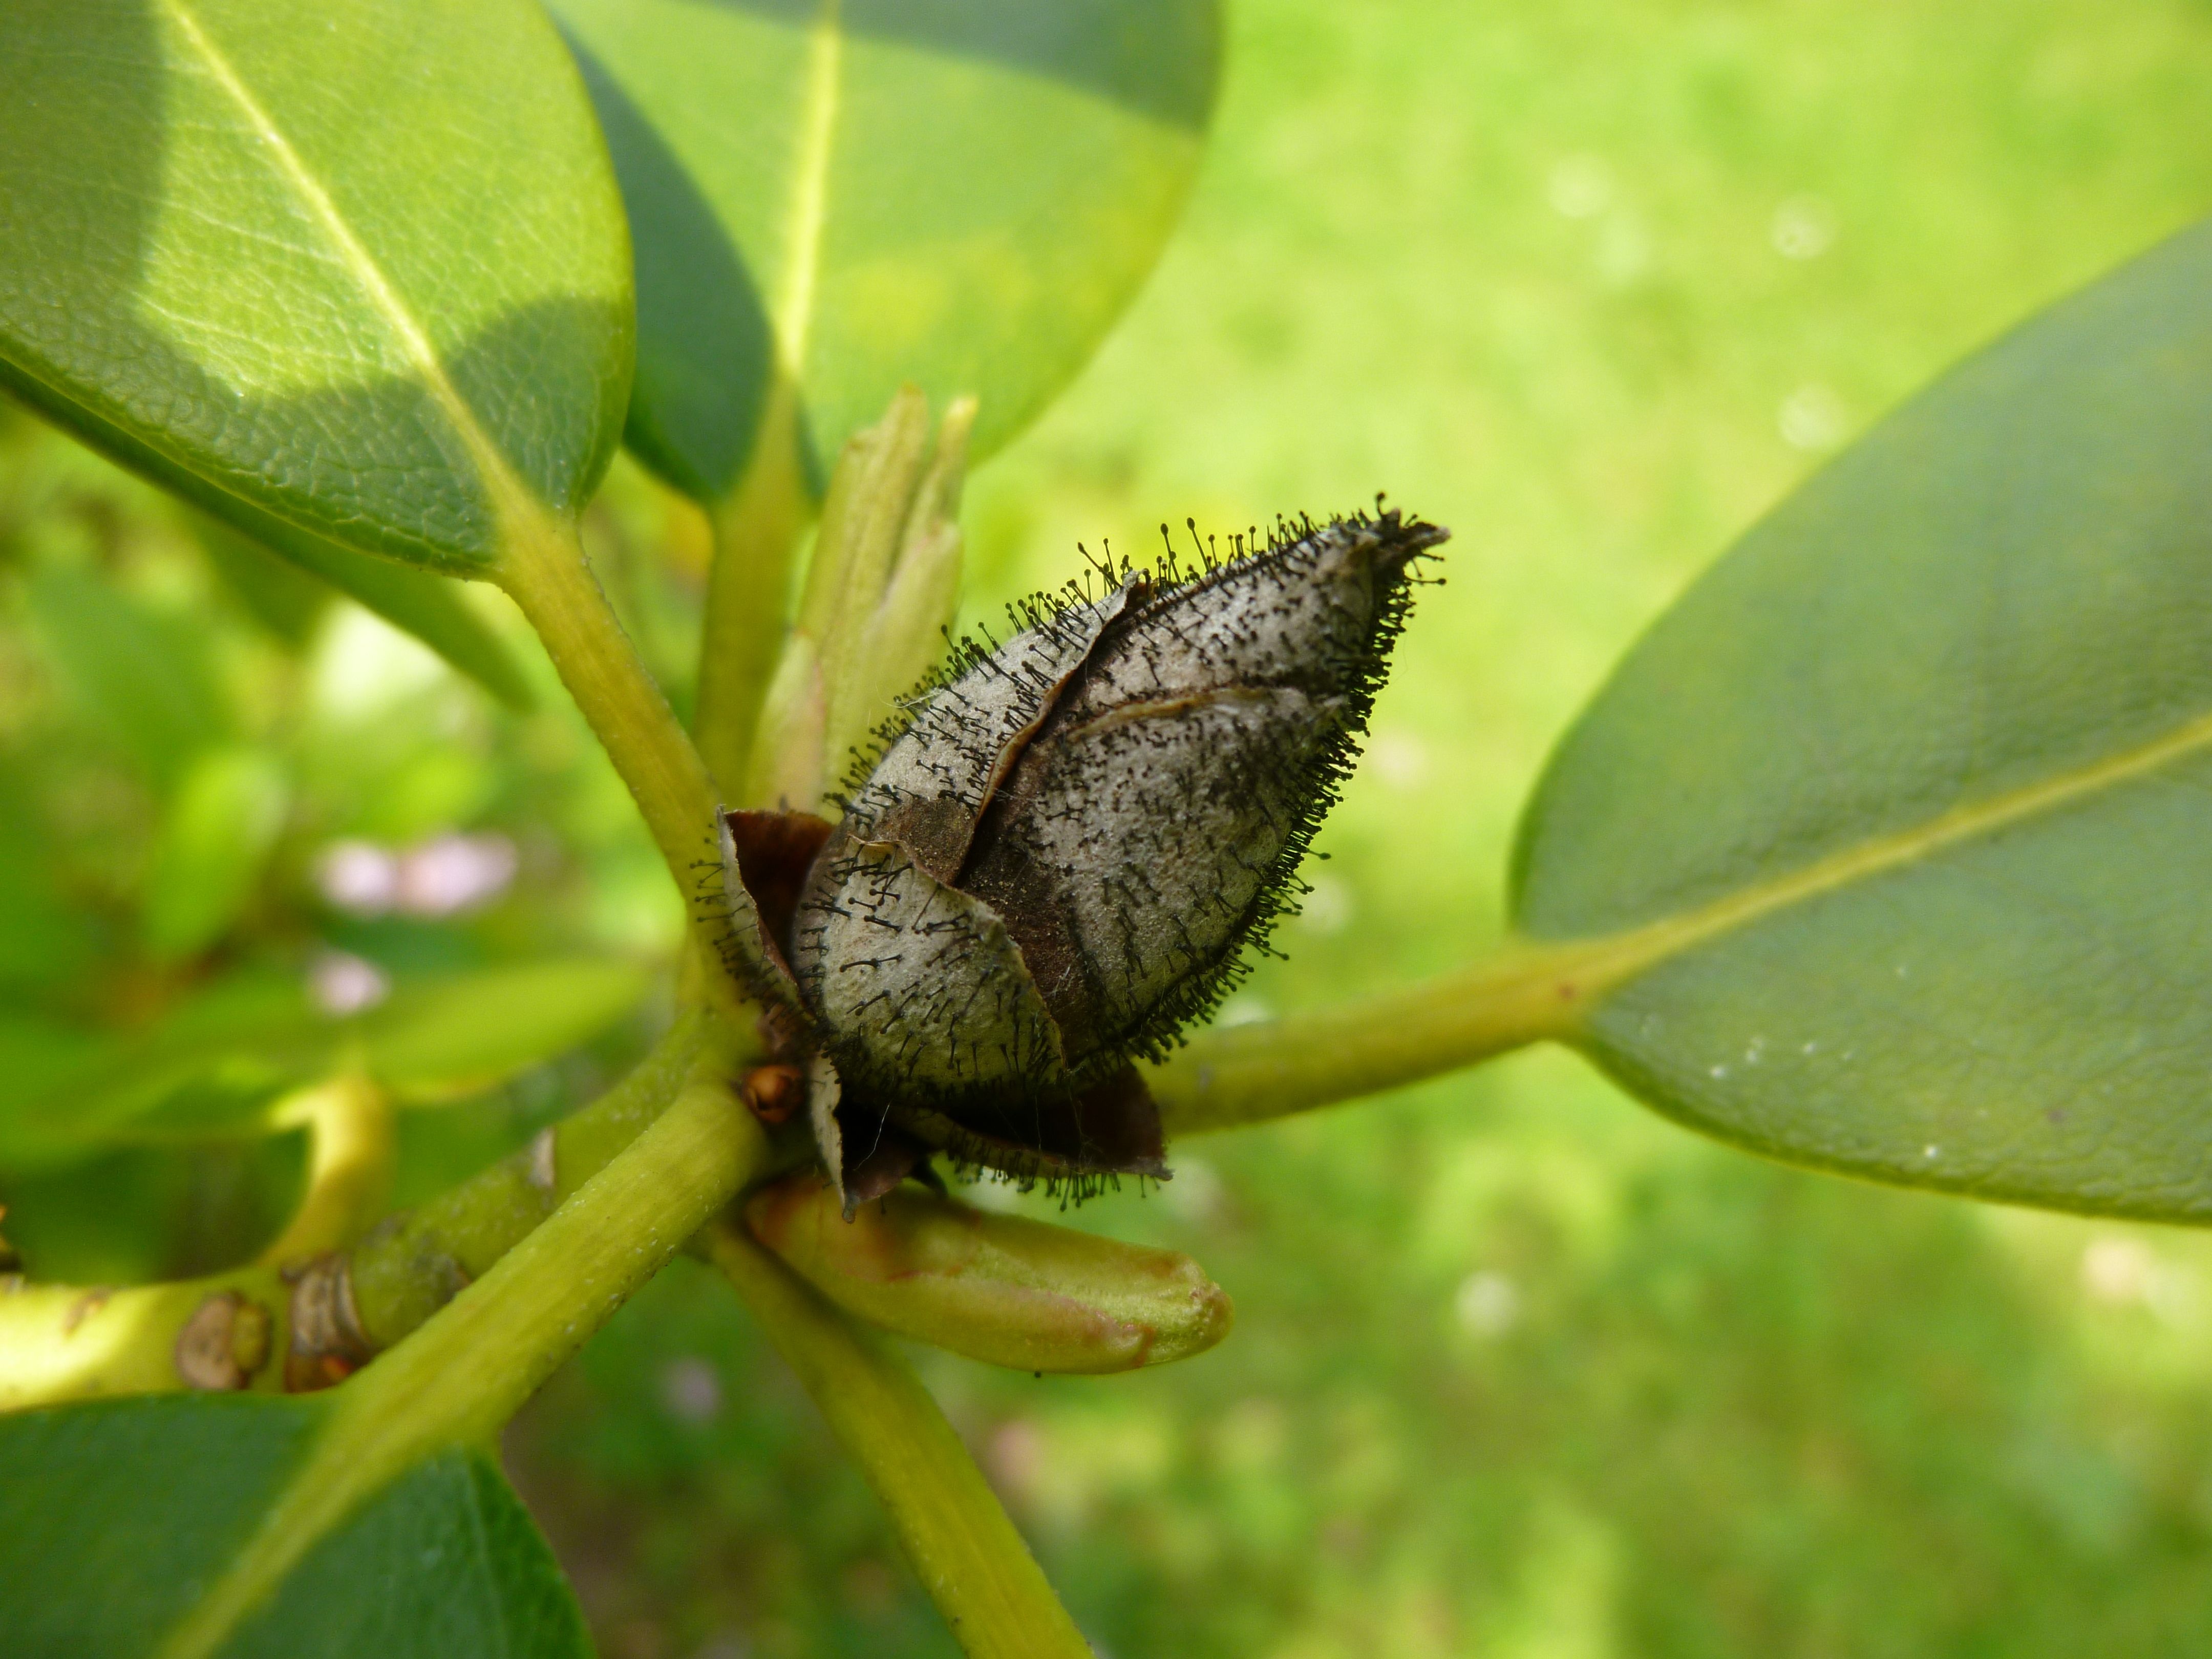
nature, leaf, flower, wildlife, insect, botany, mushroom, butterfly, fauna, invertebrate, rhododendron, nectar, macro photography, arthropod, dead plant, flower bud, plant protection, moths and butterflies, harmful pathogens, pycnostysanus azaleae, rhododendron cicada, graphocephala fennahi